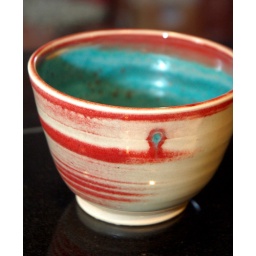
Carmen's turquoise on inside and then Kurt's ice blue on the outside which reacted to the turquoise by producing a red hue.